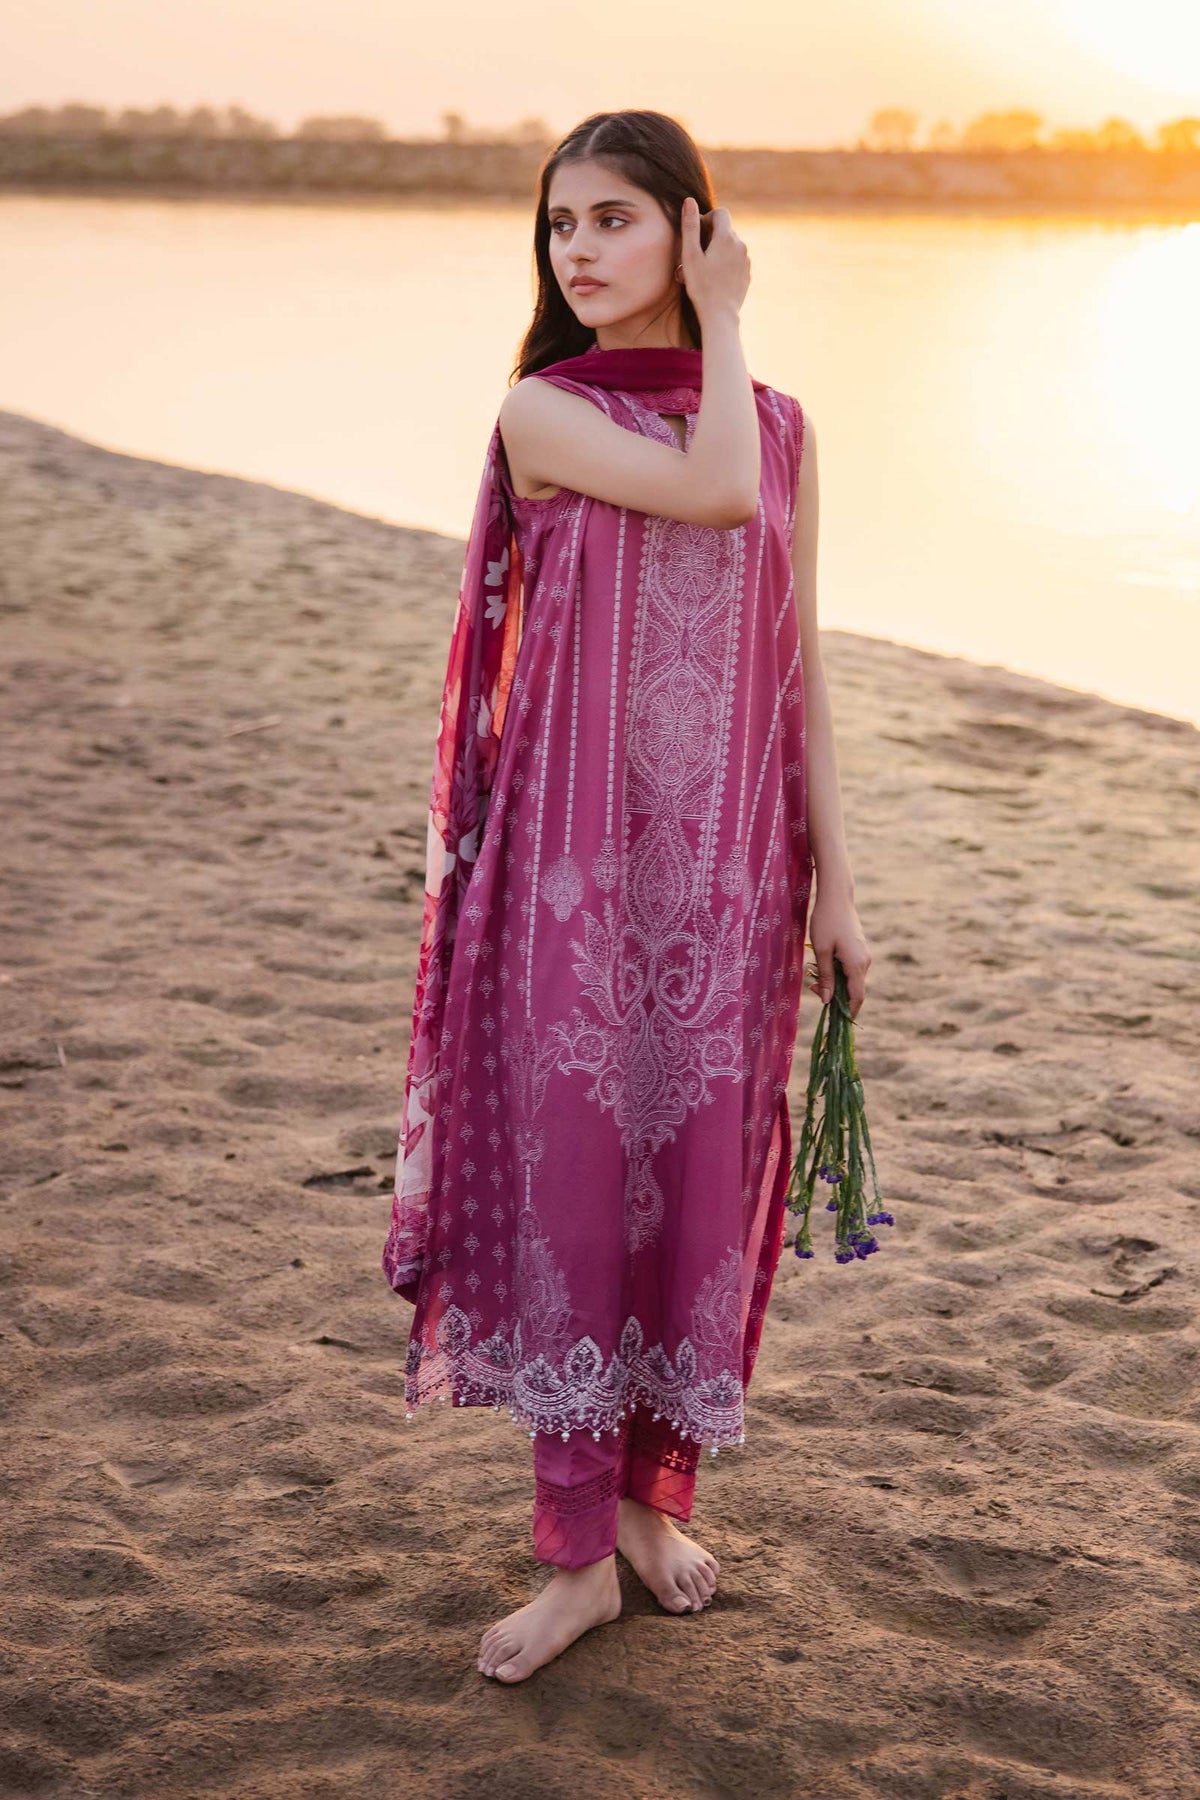
pink kashmir embroidered lawn suit